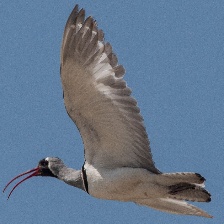
Species: IBISBILL
Scientific name: IBIDORHYNCHA STRUTHERSII